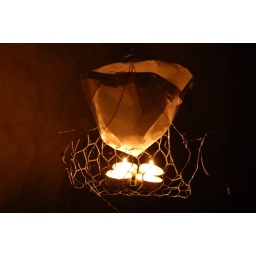
Heating water in paper